Question: Please indicate a possible affordance area of the bottle that can be used for holding
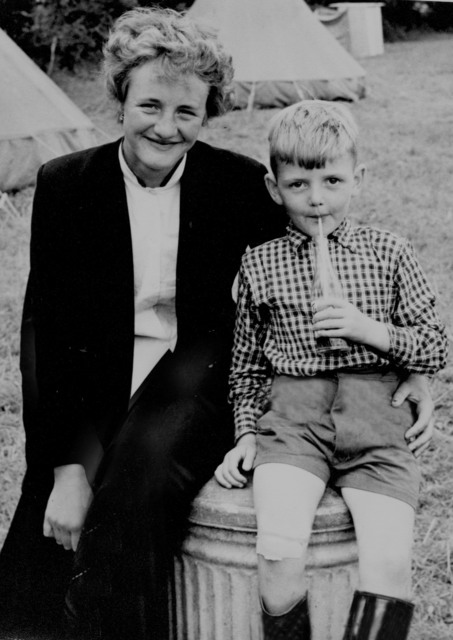
Answer: [298, 210.5, 355, 356.5]